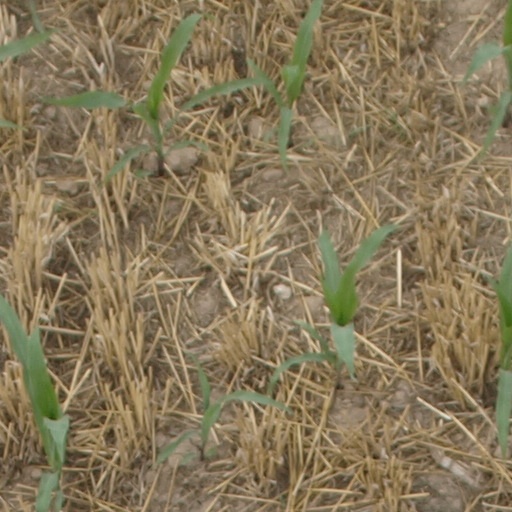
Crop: maize; corn